Shannon Lucid

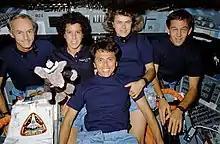
The five STS-34 astronauts pose for an in-space crew portrait.

After the STS-51-G mission, Lucid was assigned to Capsule Communicator (CAPCOM) duty. She served as the CAPCOM for the STS-51-J mission in October 1985, the STS-61-A mission in November 1985, STS-61-B mission in November and December 1985, and the STS-61-C mission in January 1986. The January 1986 Space Shuttle "Challenger" disaster later that month halted Space Shuttle operations for 32 months while NASA conducted investigations and remediation. Flight crews were stood down. One consequence of the disaster was the "Galileo" project, an unmanned probe to Jupiter, which lost both its launch window and its ride due to the cancelation of the Shuttle-Centaur project.